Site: brandenburg
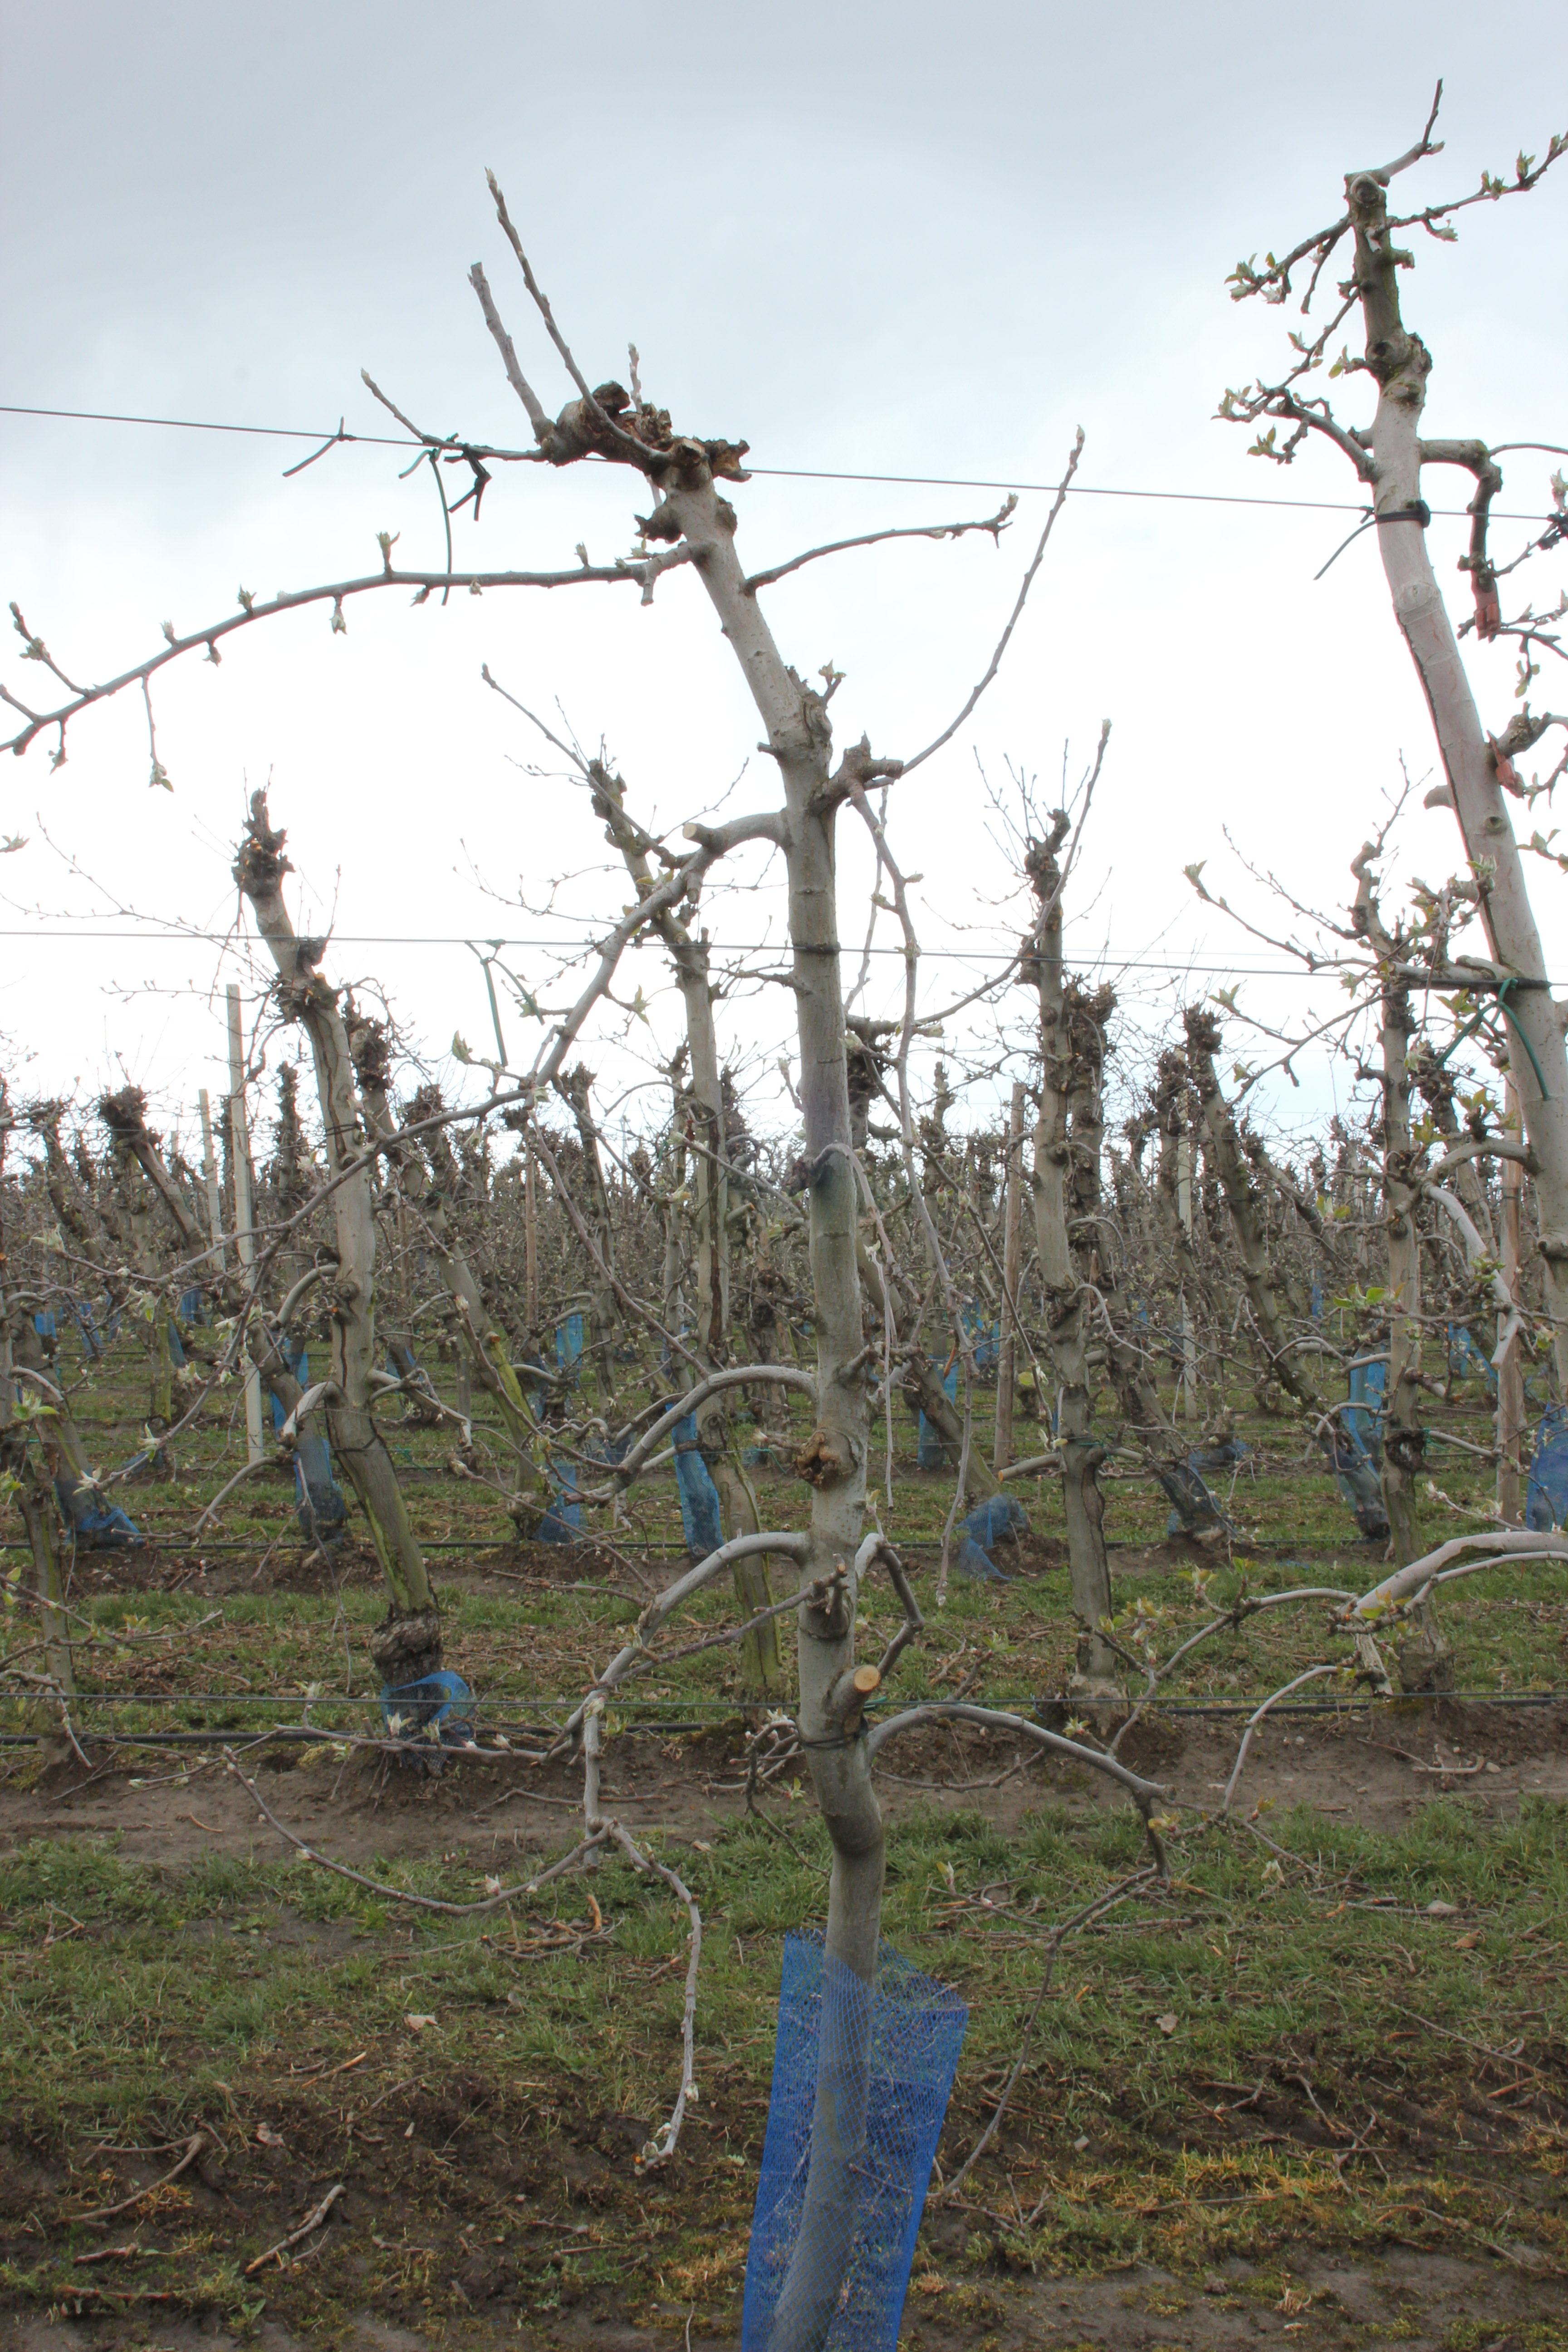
Growth stage (BBCH 55): Inflorescence emergence